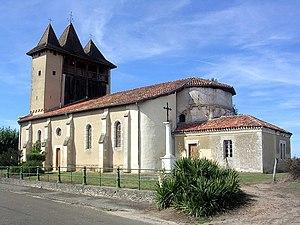
Église Saint-Jacques-le-Majeur de Saint-Yaguen
L'église Saint-Jacques-le-Majeur se situe sur la commune de Saint-Yaguen, dans le département français des Landes. Elle est inscrite aux monuments historiques par arrêté du 2 septembre 2004.
Cet article recense les monuments historiques des Landes, en France.
Saint-Yaguen est une commune française située dans le département des Landes, en région Nouvelle-Aquitaine.